History of the Székely people

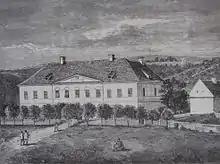
Headquarters of the Háromszék Assembly in Sepsiszentgyörgy in the 19th century

Buccow ordered the conscription of the commoners and "primipili" to set up new border guard troops, appointing German officers to complete the task. Referring to their traditional privileges, most Székelys declared that they would only serve under the command of their own officers. However, some commoners were ready to accept the new system and the imperial officials also promised freedom to the serfs who joined the new army. They turned against those who resisted, attacking their houses and villages.